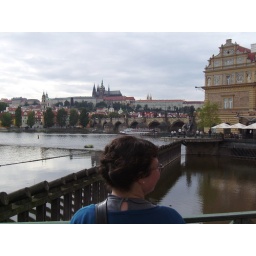
Overlooking the Vltava river charles bridge is crossing the river and the castle is in the background